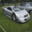
Label: automobile